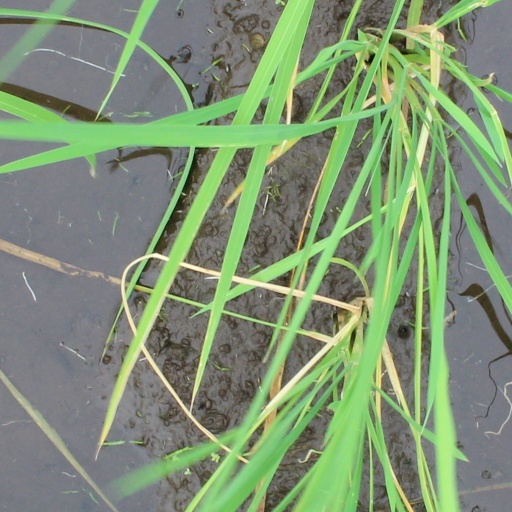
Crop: rice